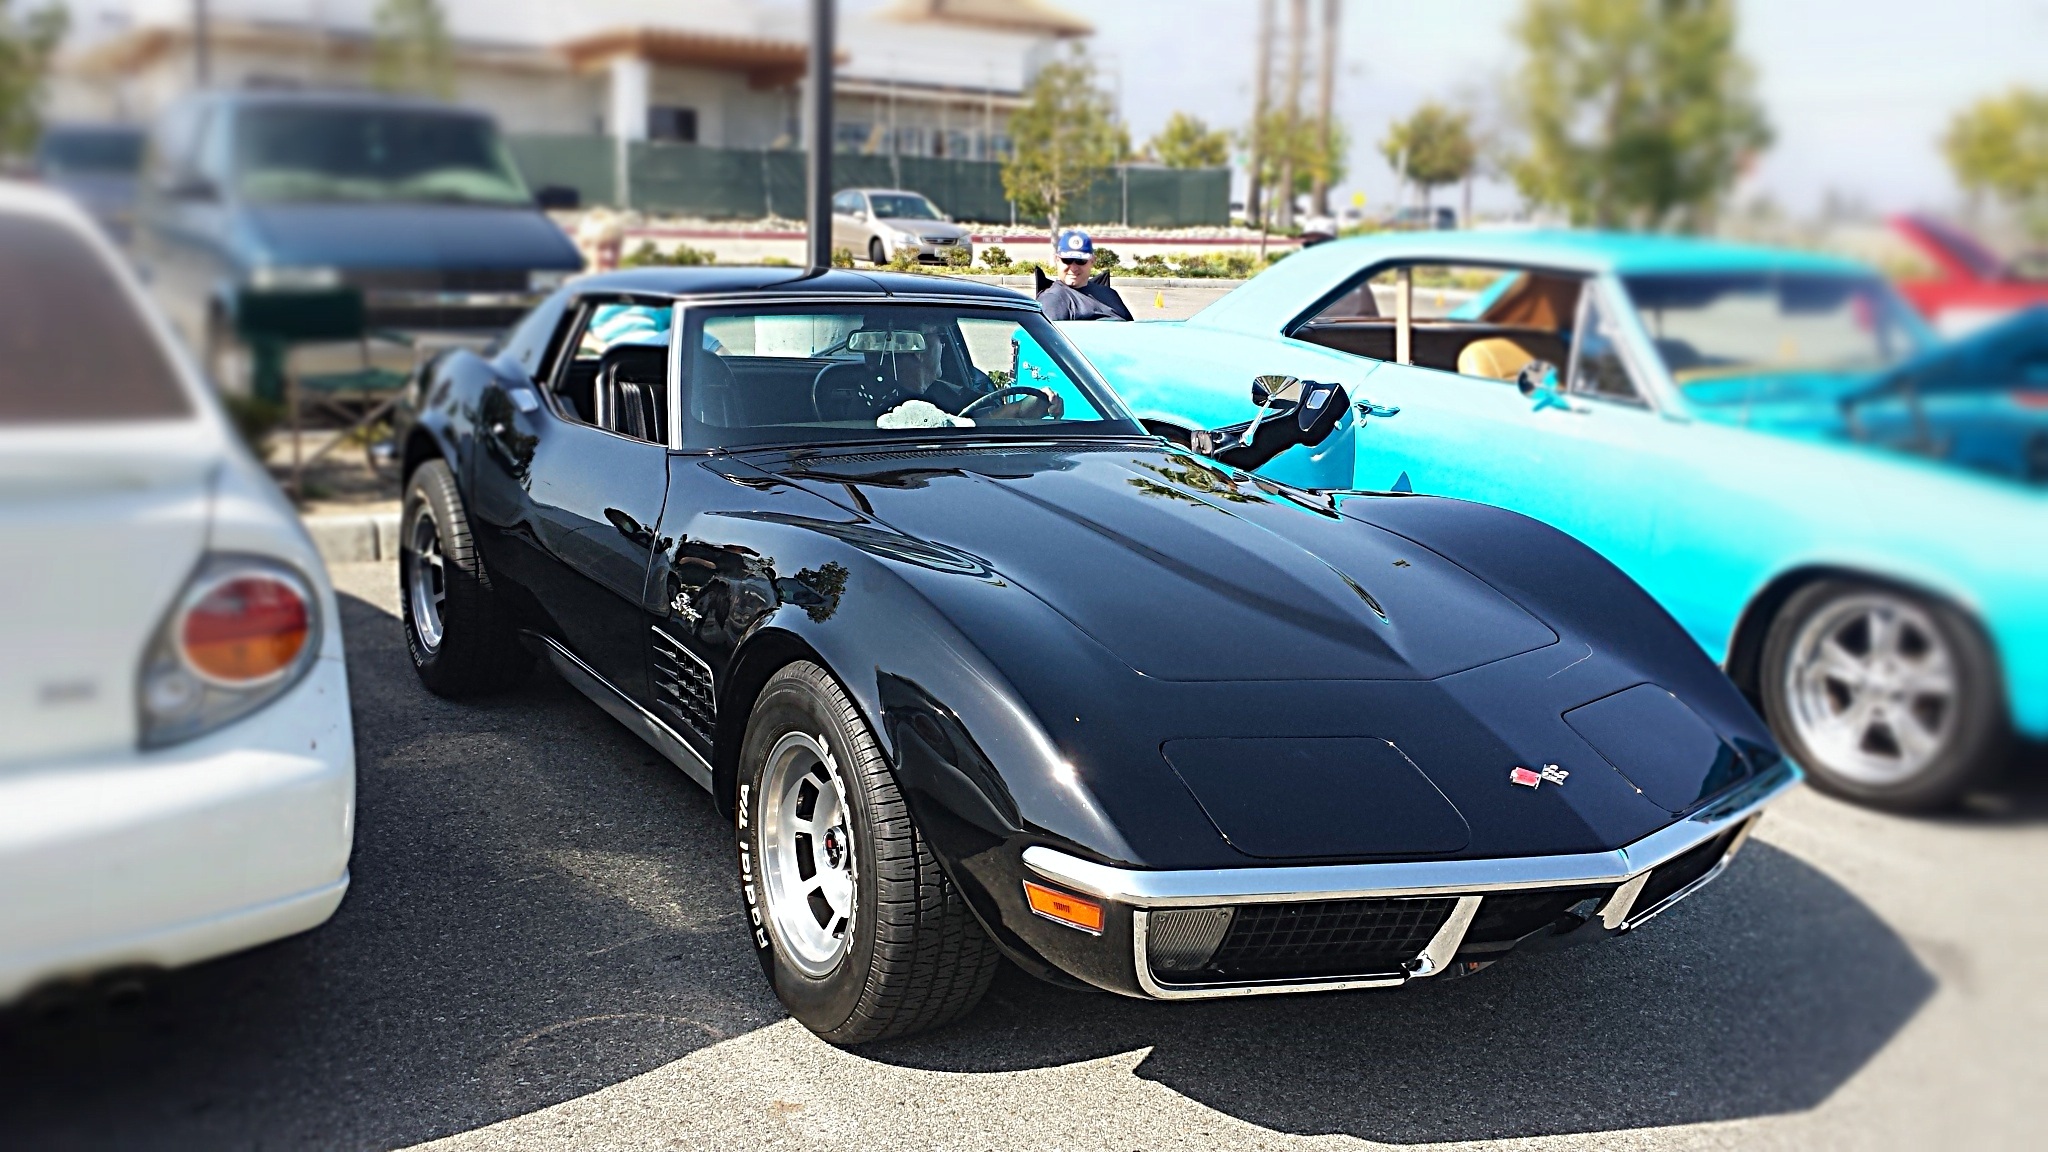
man, person, people, technology, car, antique, wheel, automobile, retro, parking, transportation, transport, young, vehicle, drive, auto, professional, black, smiling, automotive, sports car, muscle car, race car, supercar, power, engine, motor, corvette, lot, service, success, dealer, land vehicle, outmoded, automobile make, automotive design